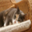
Label: cat